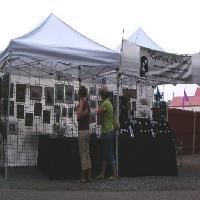
Weather: cloudy or overcast